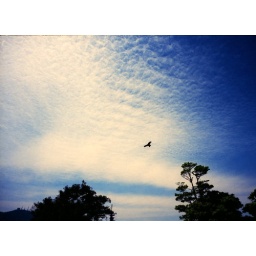
bird in the sky